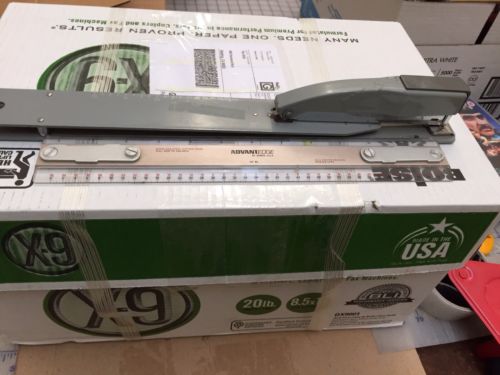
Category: stapler